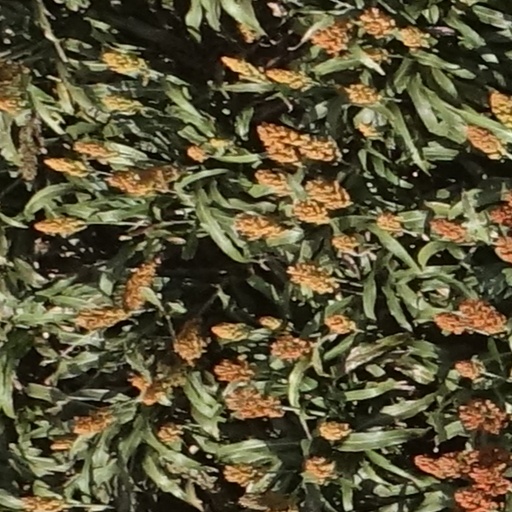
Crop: sorghum